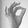
ASL letter: F